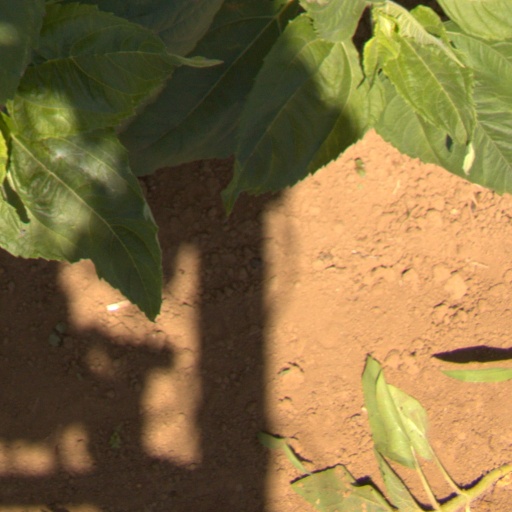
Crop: Jerusalem artichoke